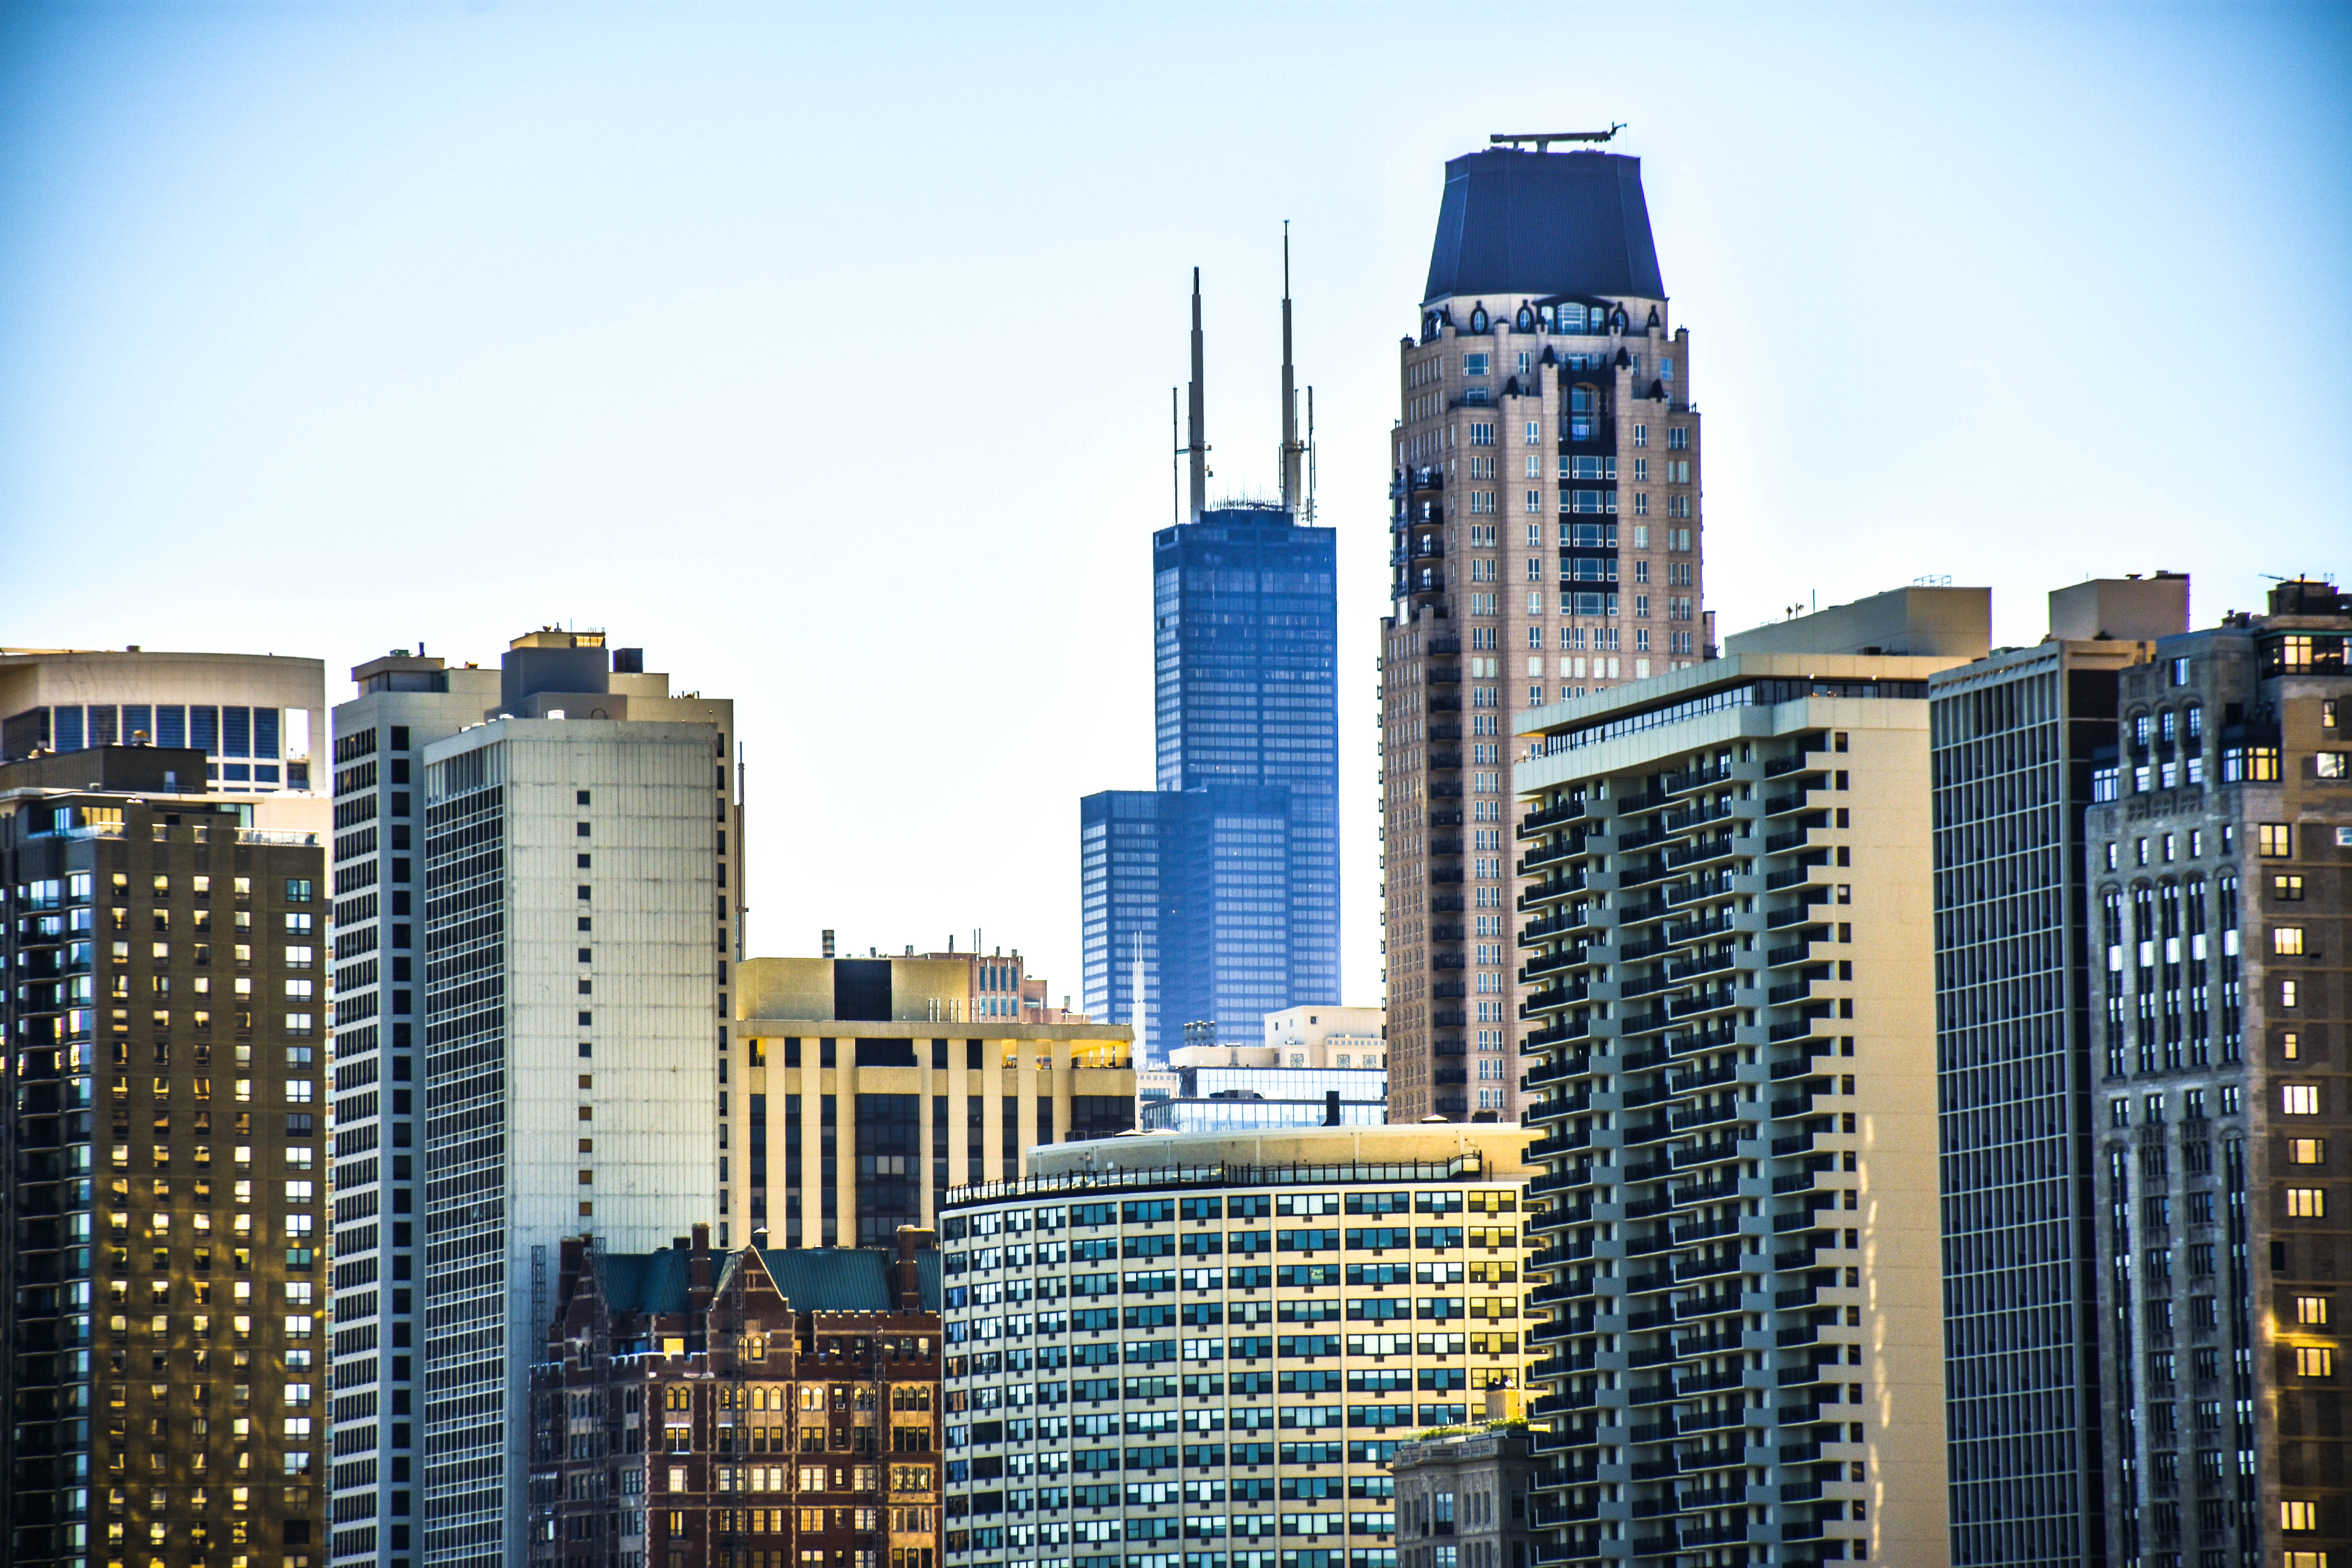
architecture, skyline, building, city, skyscraper, urban, cityscape, downtown, tower, landmark, tower block, buildings, metropolis, neighbourhood, urban area, residential area, geographical feature, human settlement, metropolitan area